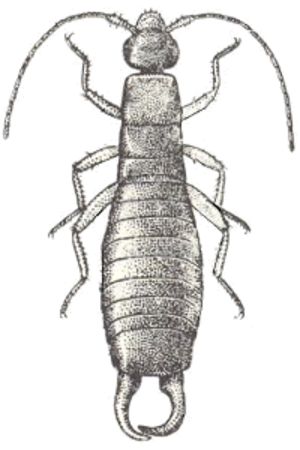
Anisolabis maritima est une espèce de dermaptères de la famille des Carcinophoridae.
Anisolabis est un genre d’insectes dermaptères de la famille des Carcinophoridae.